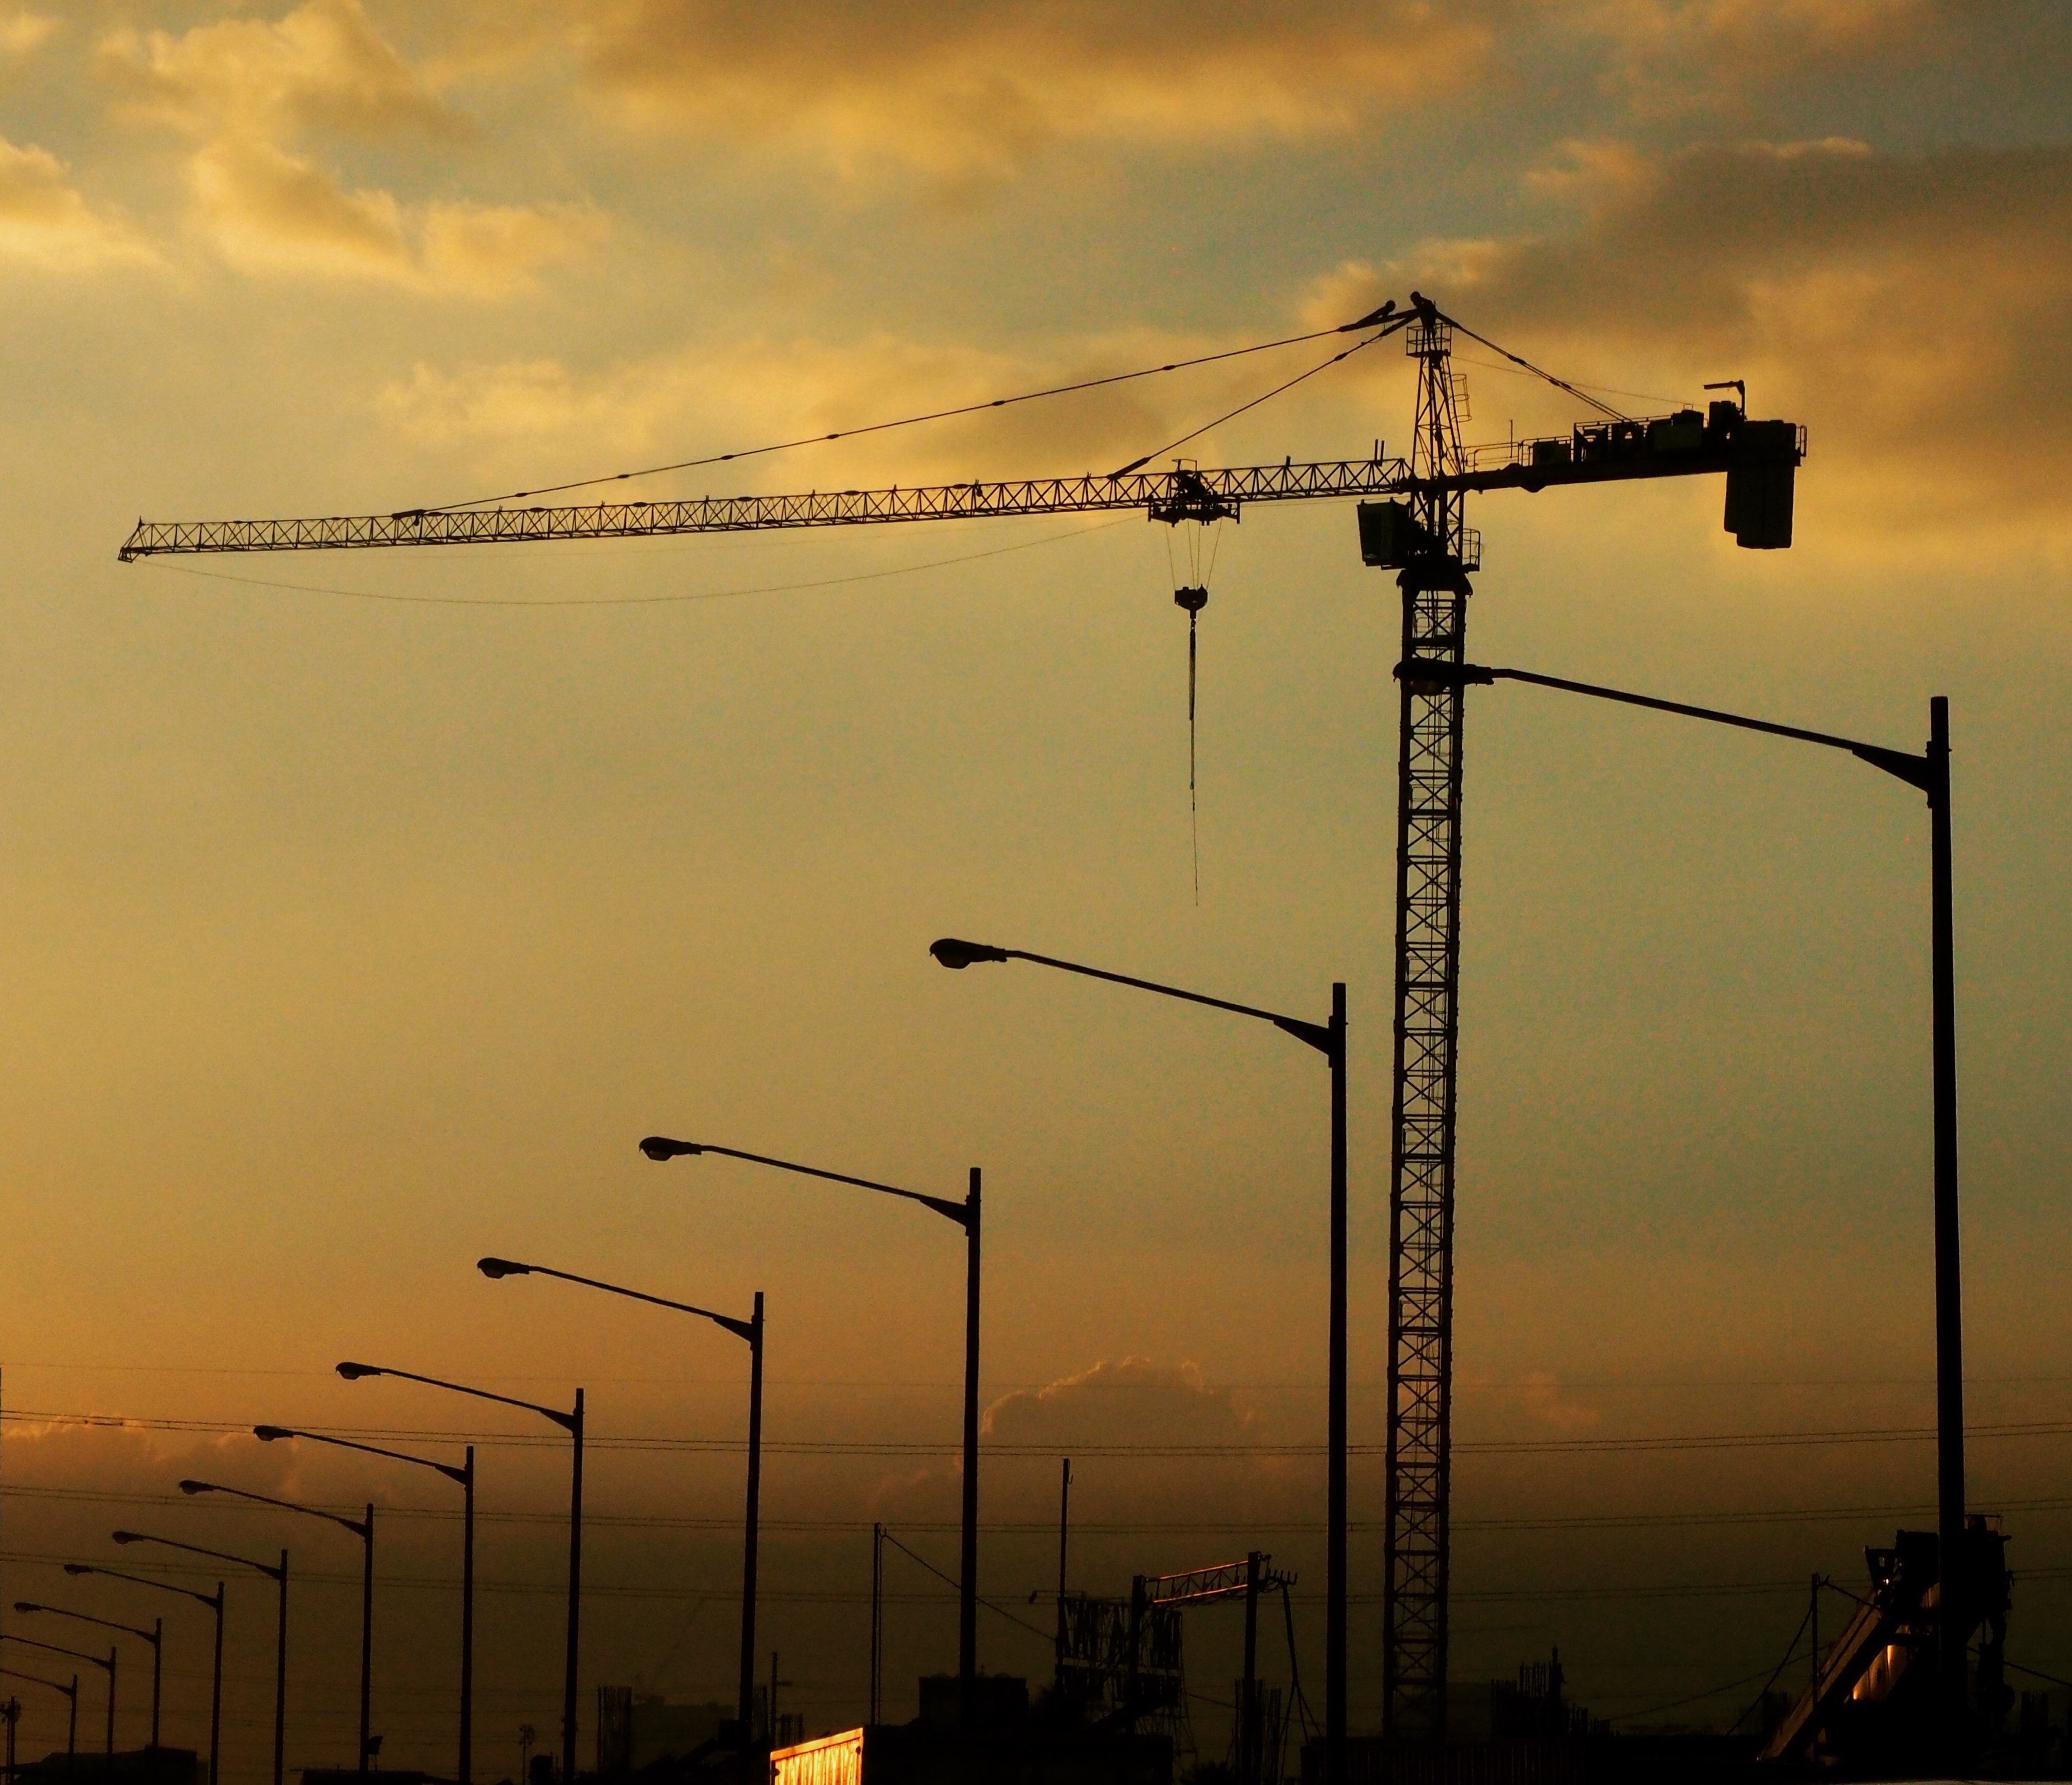
sky, sunrise, sunset, morning, dawn, dusk, evening, line, tower, mast, street light, electricity, lighting, energy, transmission tower, electrical supply, overhead power line